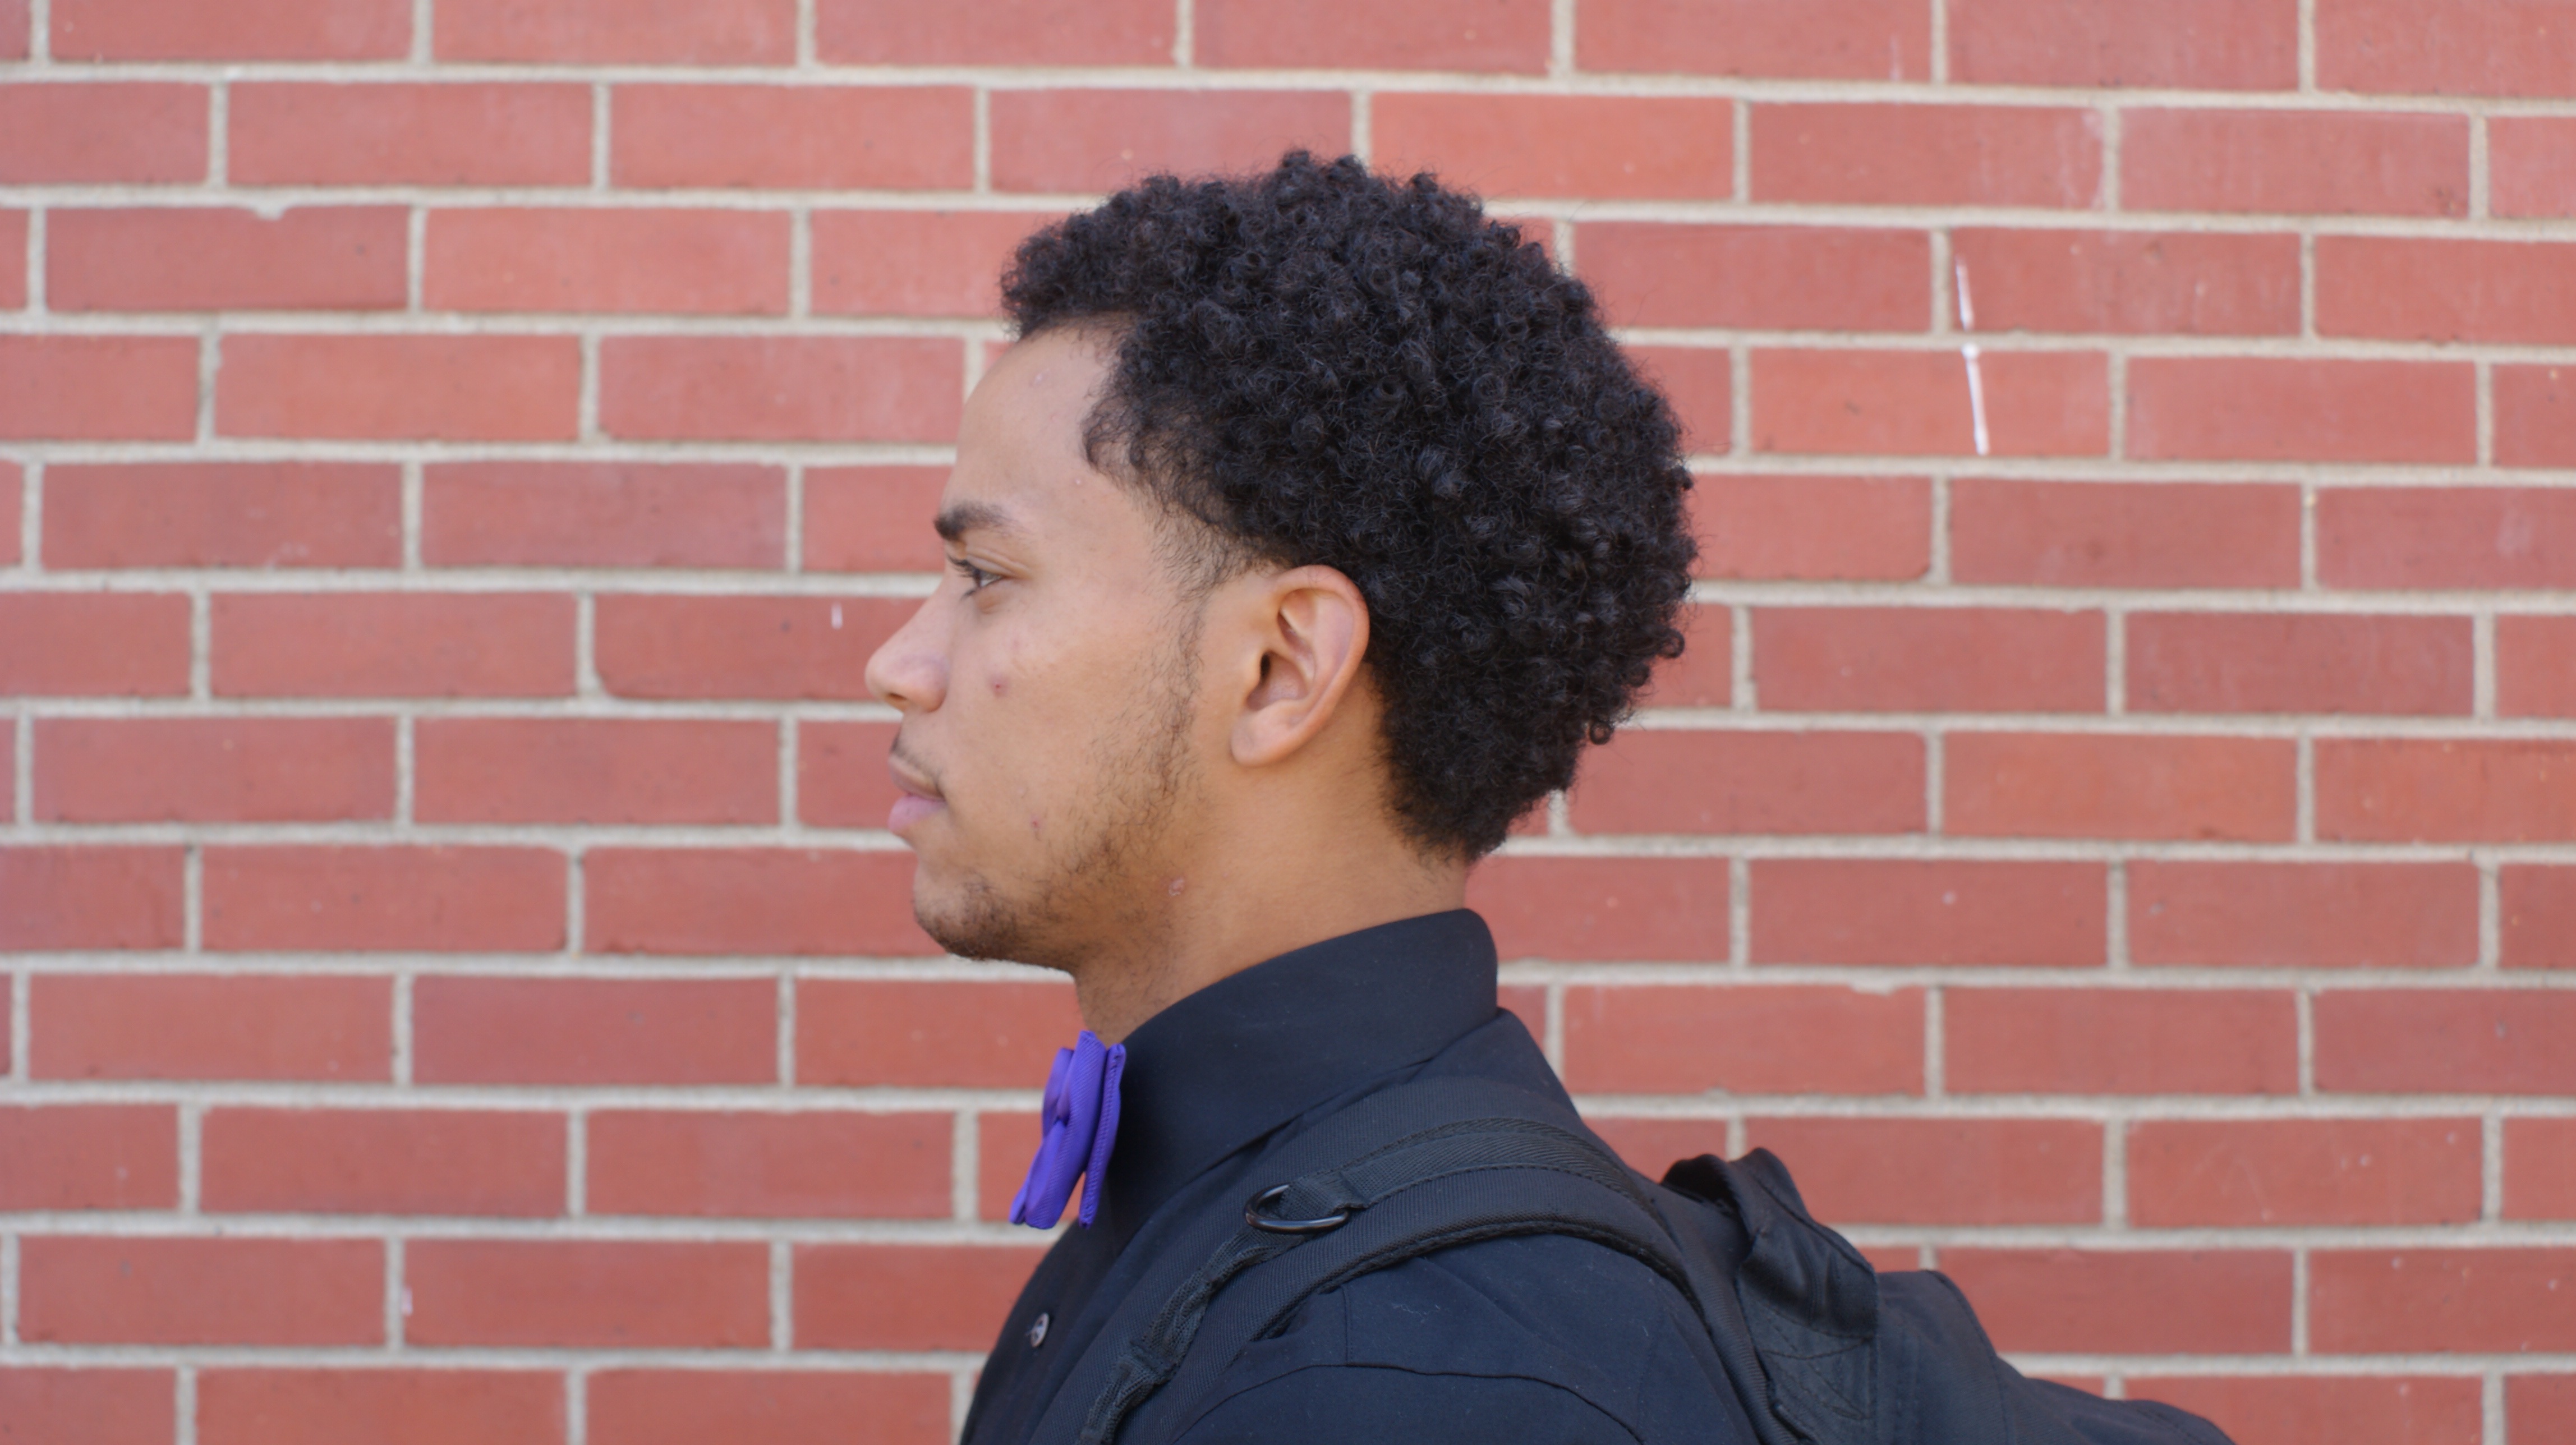
man, hair, male, red, student, hairstyle, side profile, black male, facial hair